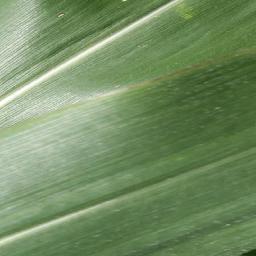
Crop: corn
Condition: (maize)_healthy